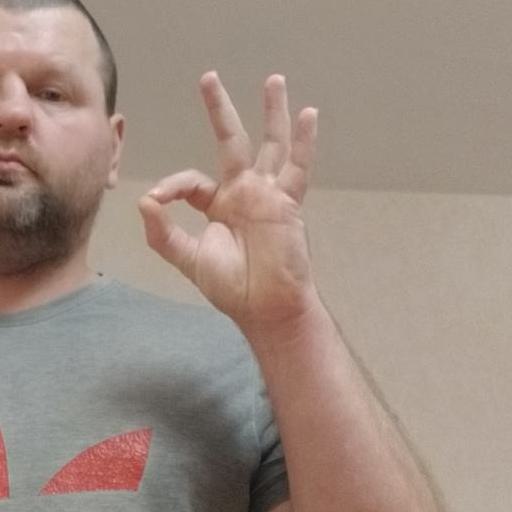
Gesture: ok